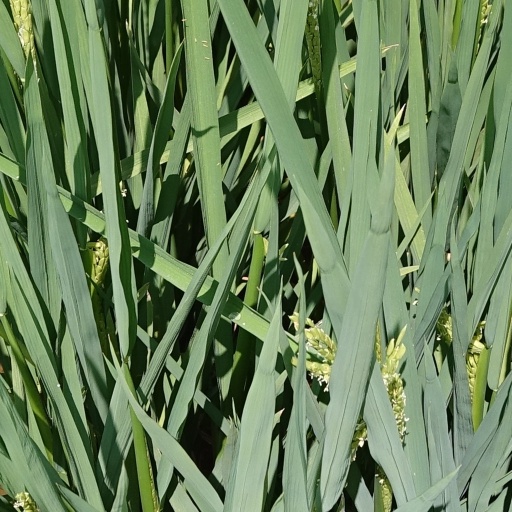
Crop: rice